Penha de França

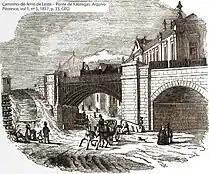

Commissioned by Queen Maria II in 1833 following a cholera epidemic in Lisbon, the Alto de São João Cemetery served as the city's cemetery for over a century, honoring its most distinguished figures.